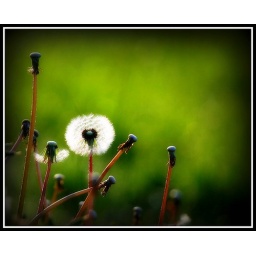
I chanced upon a wispy, puffy, silver ball :)